Conversation poems

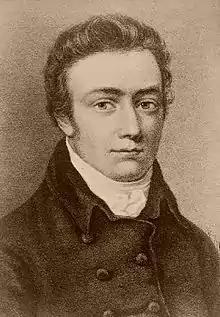
Portrait of Coleridge

M. H. Abrams wrote a broad description of the works in 1965. He observed that in each, the speaker "begins with a description of the landscape; an aspect or change of aspect in the landscape evokes a varied by integral process of memory, thought, anticipation, and feeling which remains closely intervolved with the outer scene. In the course of this meditation the lyric speaker achieves an insight, faces up to a tragic loss, comes to a moral decision, or resolves an emotional problem. Often the poem rounds itself to end where it began, at the outer scene, but with an altered mood and deepened understanding which is the result of the intervening meditation." In fact, Abrams was describing both the conversation poems and later works influenced by them. Abrams' essay has been described as a "touchstone of literary criticism". As Paul Magnuson wrote in 2002, "Abrams credited Coleridge with originating what Abrams called the 'greater Romantic lyric', a genre that began with Coleridge's 'Conversation' poems, and included William Wordsworth's "Tintern Abbey", Percy Bysshe Shelley's "Stanzas Written in Dejection" and John Keats's "Ode to a Nightingale", and was a major influence on more modern lyrics by Matthew Arnold, Walt Whitman, Wallace Stevens, and W. H. Auden."